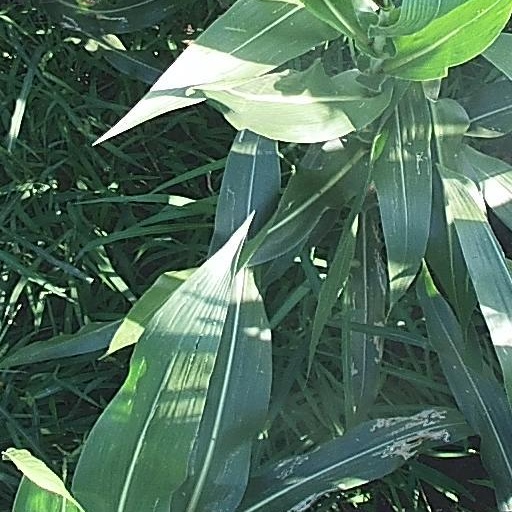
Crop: maize; corn